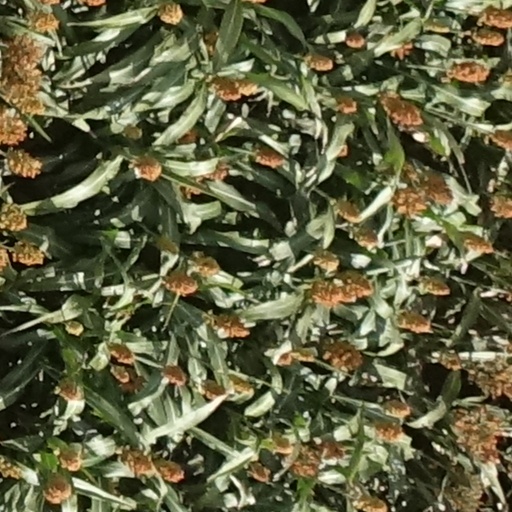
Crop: sorghum